Sandwich panel

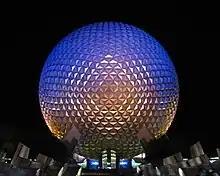
Epcot's Spaceship Earth is an example of the use of ACP in architecture. It is a geodesic sphere composed of 11,324 ACP tiles.

One obvious application is in aircraft, where mechanical performance and weight-saving are essential. Transportation and automotive applications also exist.